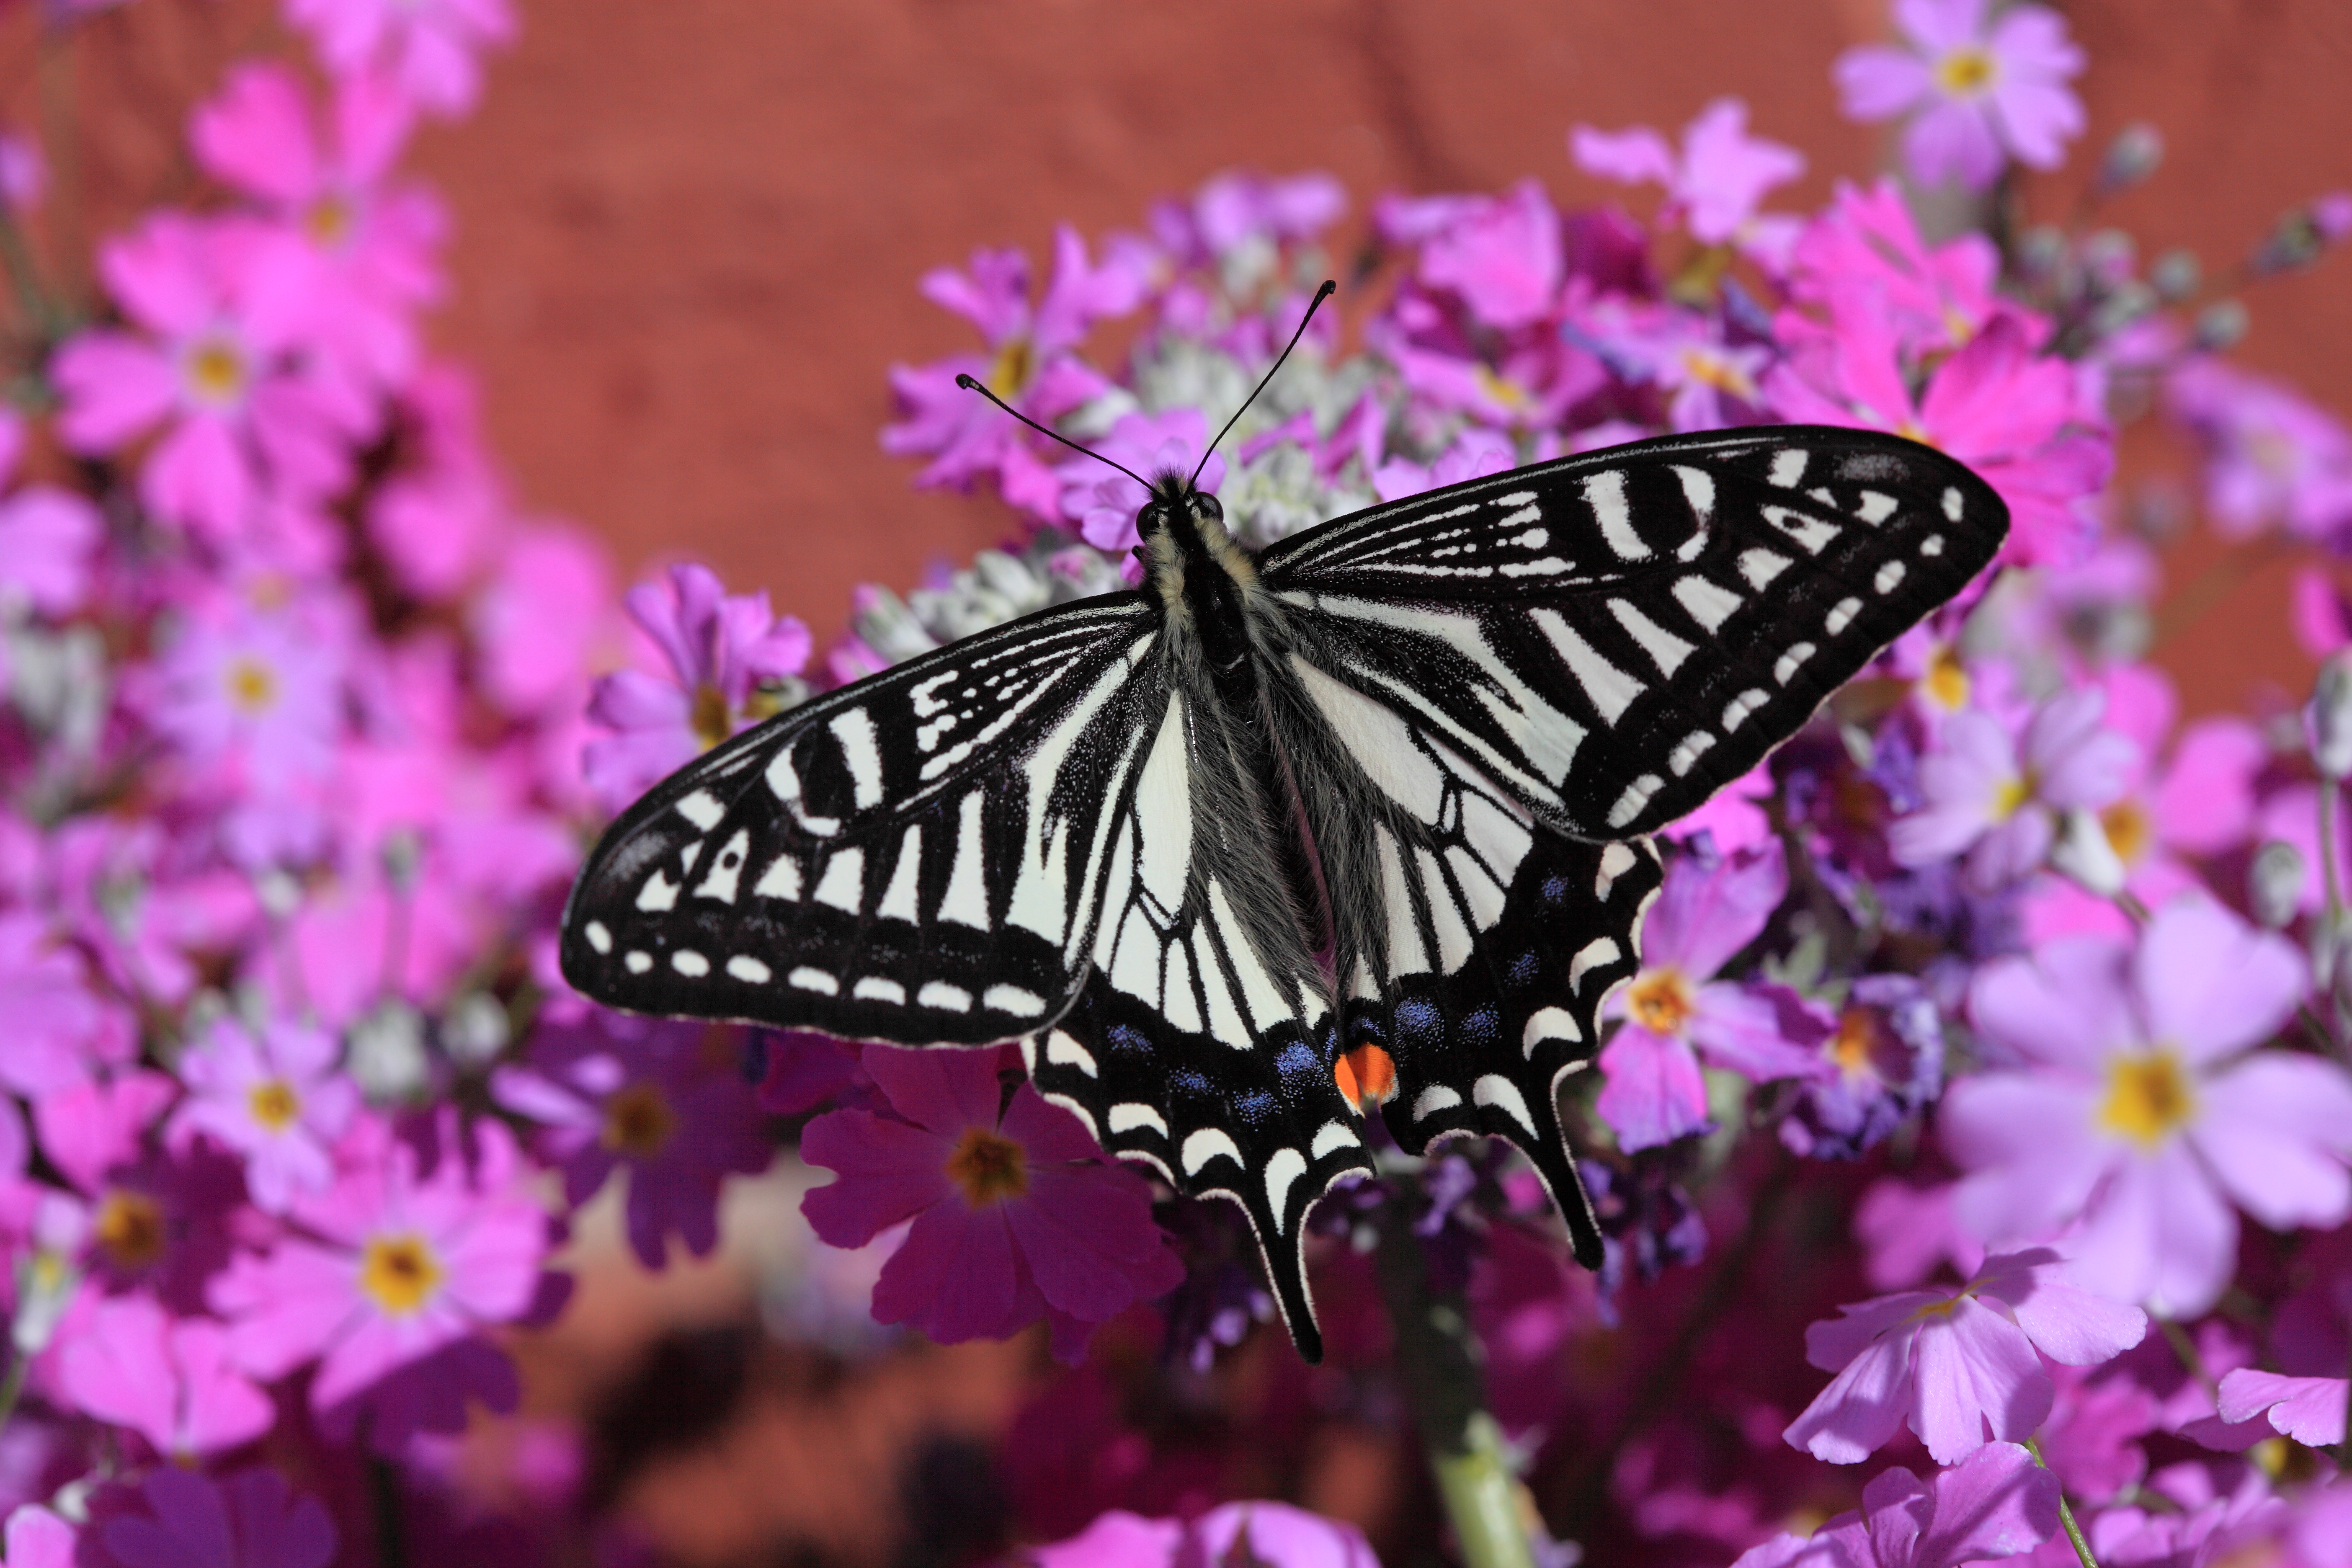
nature, flower, petal, insect, butterfly, flora, fauna, invertebrate, flowers, close up, monarch butterfly, nectar, macro photography, arthropod, pollinator, moths and butterflies